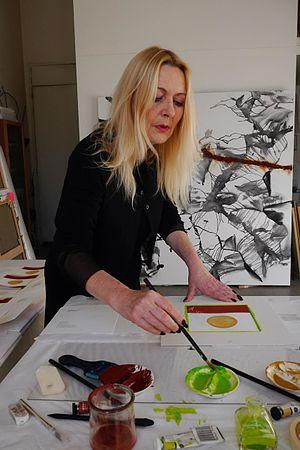
Portrait par Maxime Godard de Patricia Erbelding en son atélier